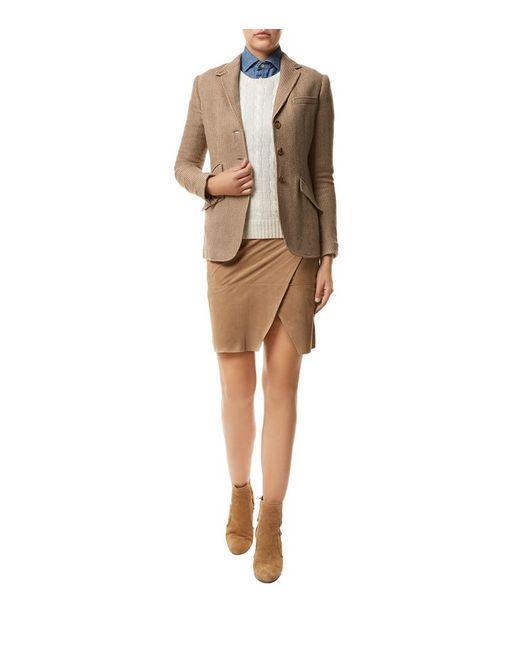
mantel für Damen in hellbrauner Farbe